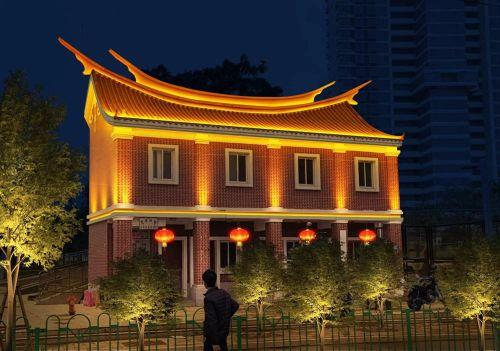
地标名称：厦门集美马銮有应宫
所在城市：厦门市·集美区